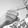
ASL letter: G